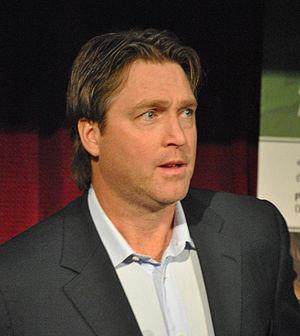
Larry Clark Robinson est un joueur et entraîneur de la Ligue nationale de hockey.
L’Avalanche du Colorado est une franchise professionnelle de hockey sur glace, établie à Denver dans l'État du Colorado, aux États-Unis. Elle fait partie de la division Nord-Ouest dans l'association de l'Ouest et évolue dans la Ligue nationale de hockey. La franchise a été fondée à Québec, et se nommait les Nordiques de Québec jusqu’à son déménagement à Denver en 1995.